Salle Gaveau

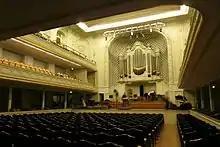
View of the interior of the Salle Gaveau in 2013

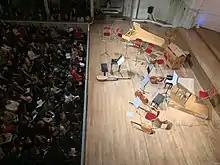
Stage of the Salle Gaveau seen from above during a concert in 2019

In 1982, the house was listed in the inventory and then classified as a Historic Monument in 1992. Chantal and Jean-Marie Fournier then sought to have it restored, the condition of the venue gradually declining. Subsidies were obtained, and the work was carried out by Alain-Charles Perrot the chief architect of the Monuments Historiques. The hall reopened on 8 January 2001. It was restored in a more sober way than before, i.e. by seeking to recover the colours and ornaments of 1907.